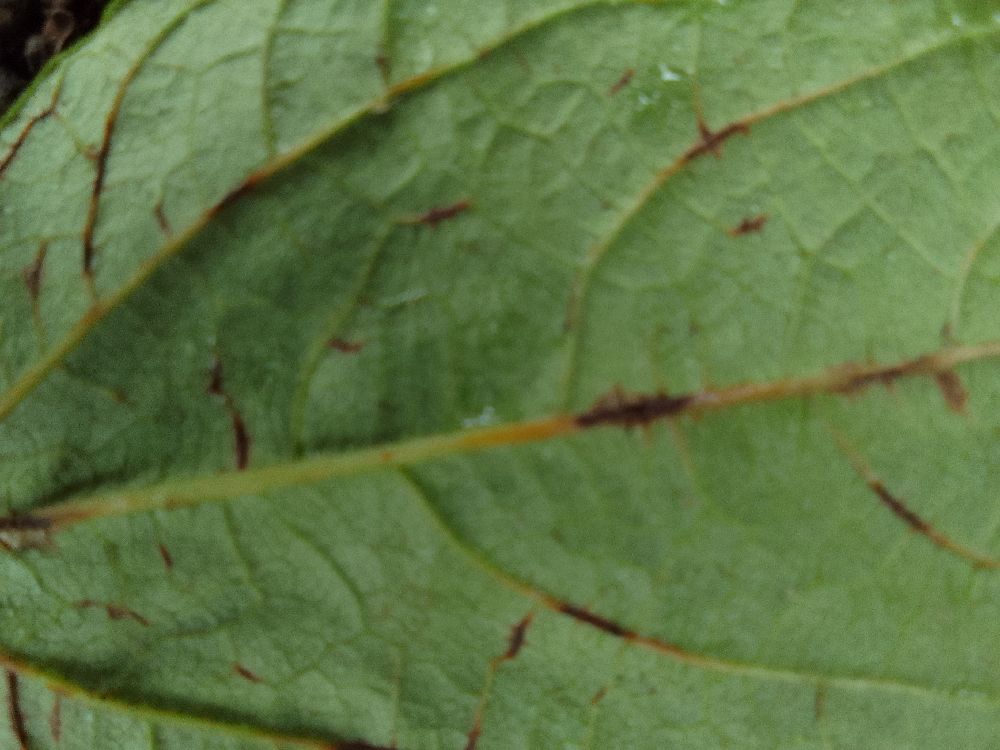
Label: anthracnose